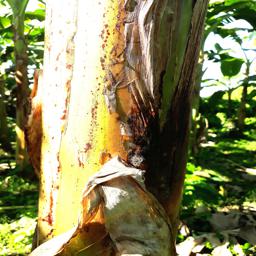
Label: PSEUDOSTEM WEEVIL